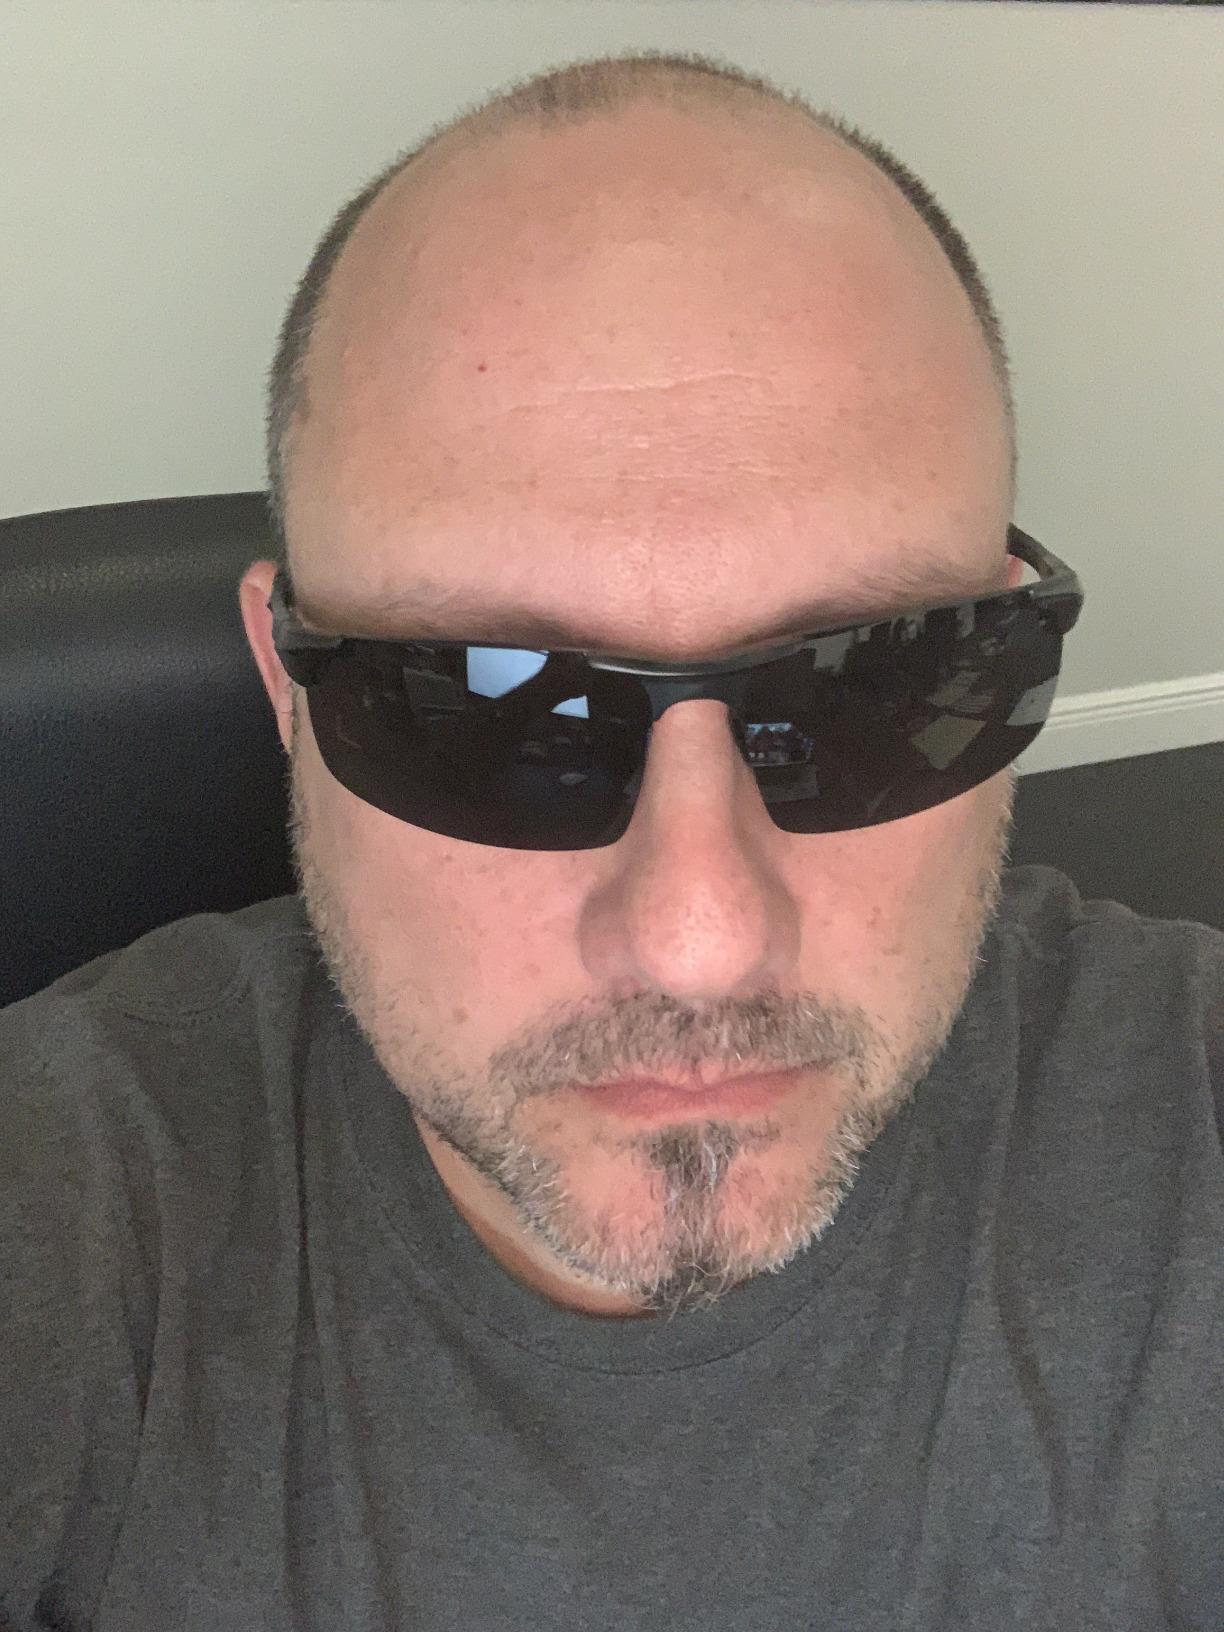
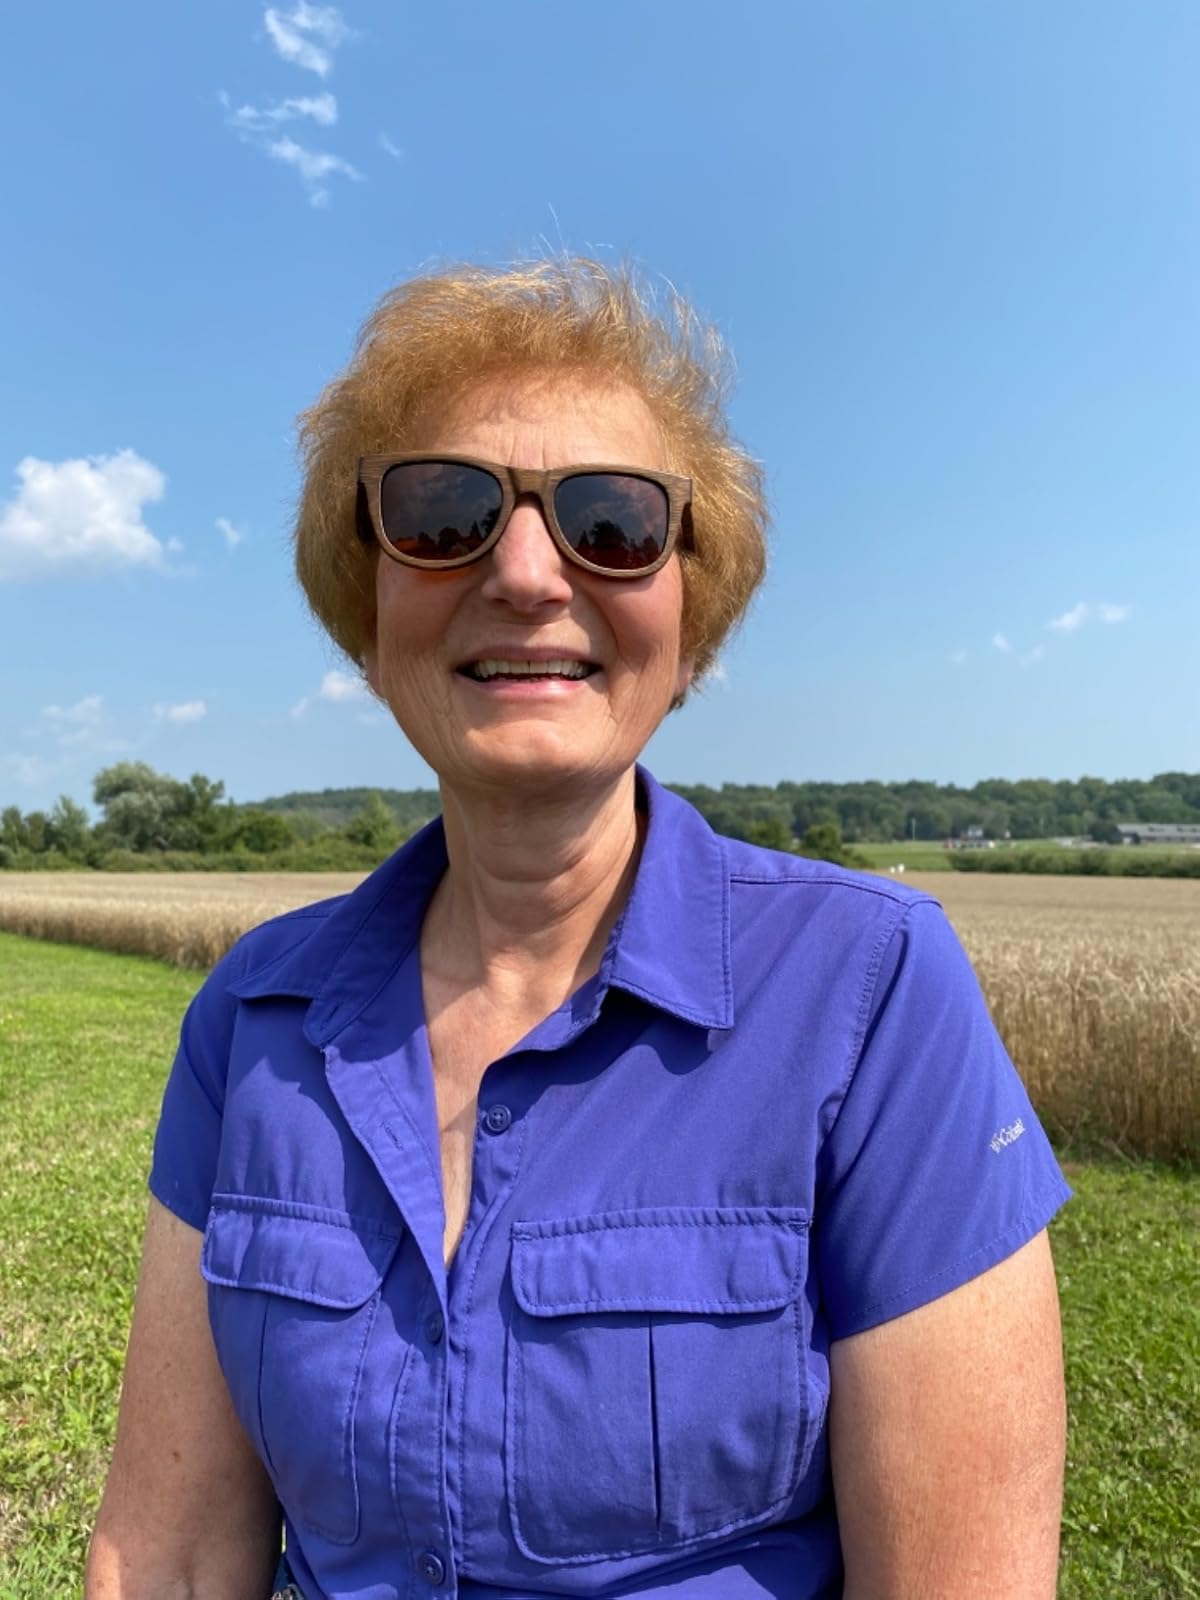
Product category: accessories_sunglasses
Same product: no